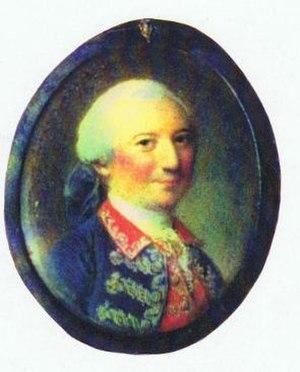
Toussaint de Lambert (1740-1799)
La famille de Lambert des Granges, olim de Lambert et aussi Lambert, est connue au XVIIᵉ siècle dans la France du sud-est à Grenoble, Marseille et Toulon. Elle s'est fixée en Bordelais au milieu du XVIIIᵉ siècle, où elle est toujours représentée.
Toussaint de Lambert, né à Toulon le 2 novembre 1740 et mort en émigration, probablement à Majorque le 1ᵉʳ juillet 1799, est un officier de marine français. Lieutenant de vaisseau dans la Marine royale au début de la guerre d'indépendance des États-Unis.